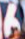
Number: 6